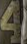
Number: 4